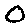
Label: 0